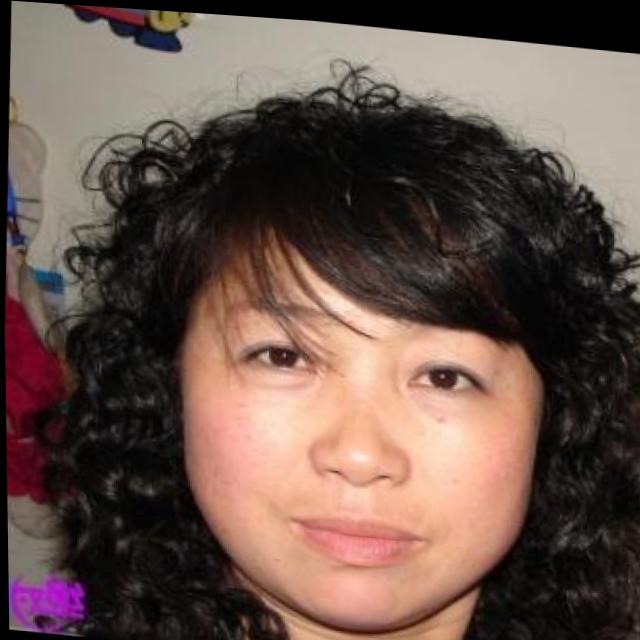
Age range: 45-64